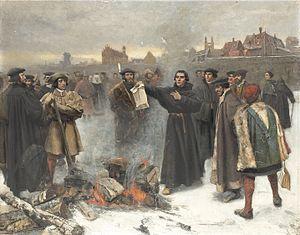
Cette page concerne l'année 1520 du calendrier julien.